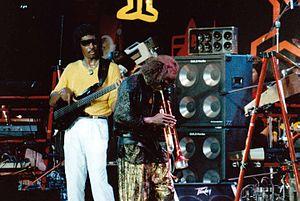
Miles Davis en 1986 au Montreux Jazz Festival.
Le Montreux Music et Convention Centre est un complexe situé à Montreux, dans le canton de Vaud en Suisse.